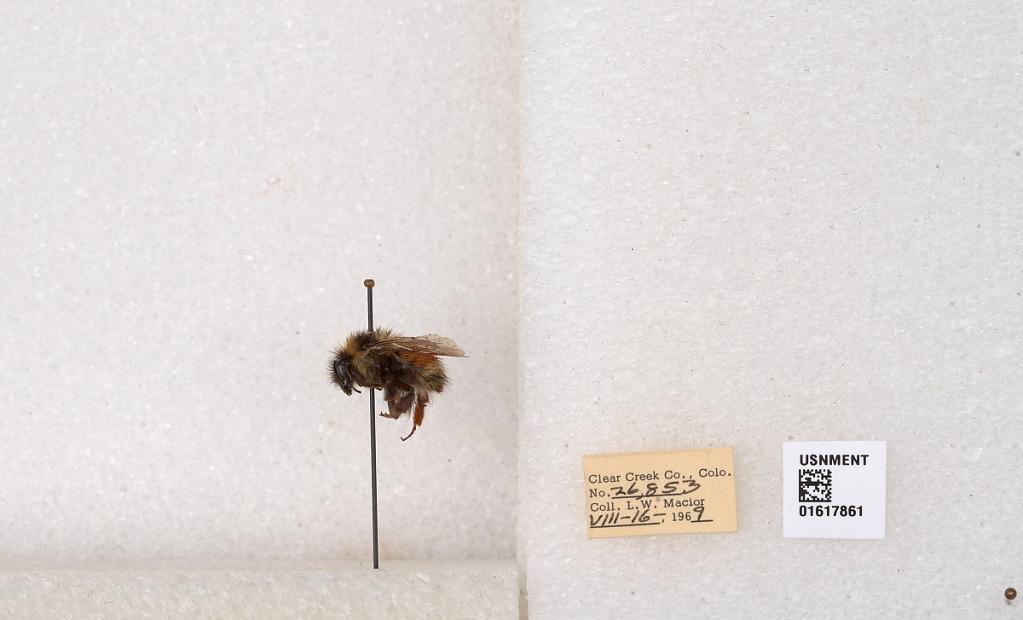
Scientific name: Bombus (Pyrobombus) sylvicola Kirby
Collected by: L. Macior
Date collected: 1969-8-16
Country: United States
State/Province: Colorado
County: Clear Creek
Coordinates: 39.7006, -105.694